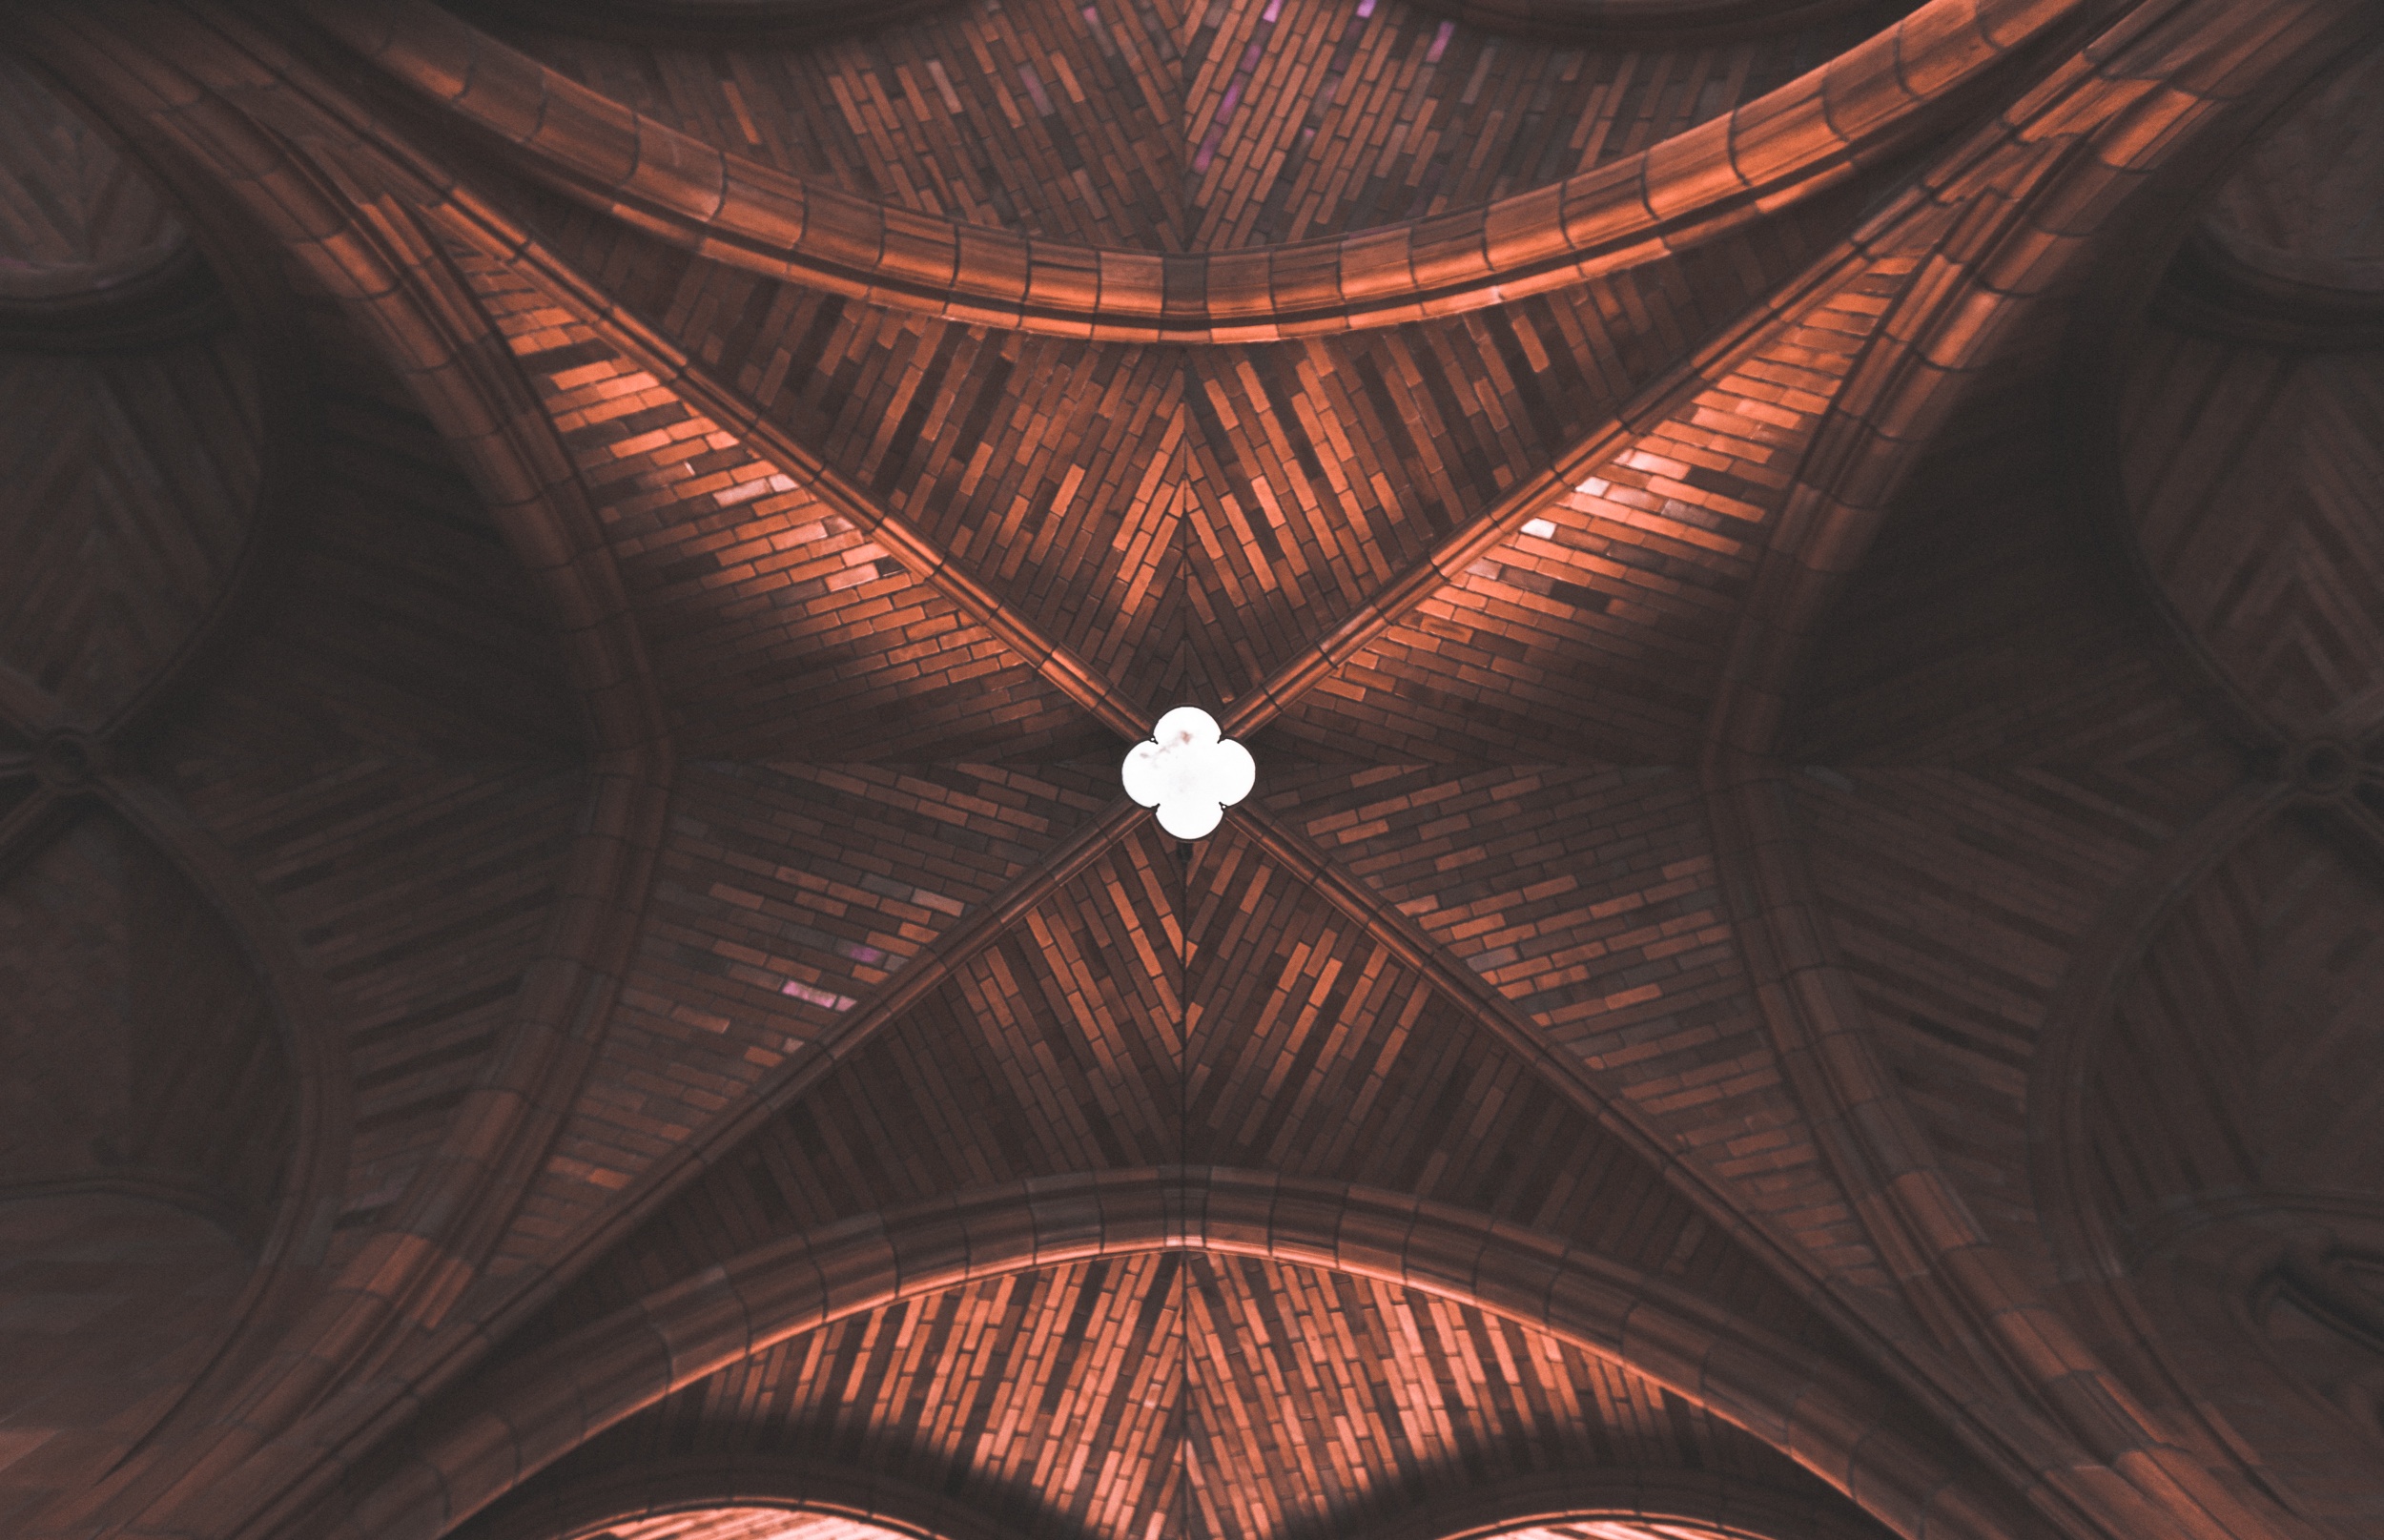
light, wood, arch, ceiling, darkness, cathedral, circle, symmetry, vault, dome, screenshot, fractal art